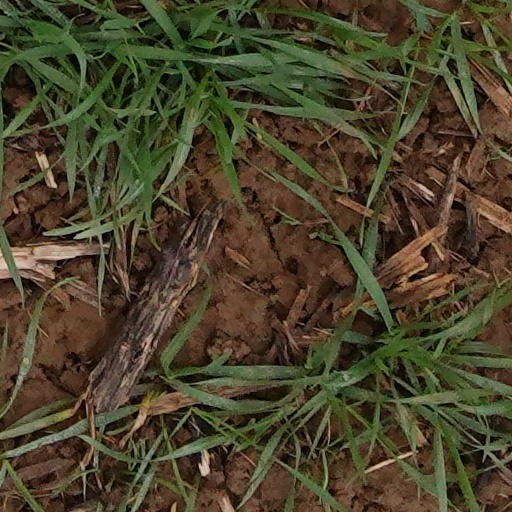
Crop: wheat